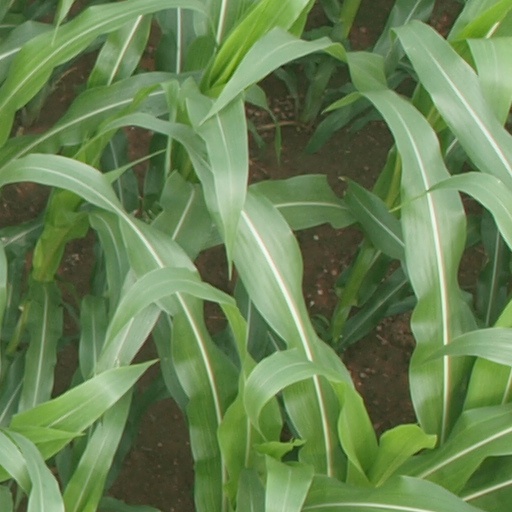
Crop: maize; corn